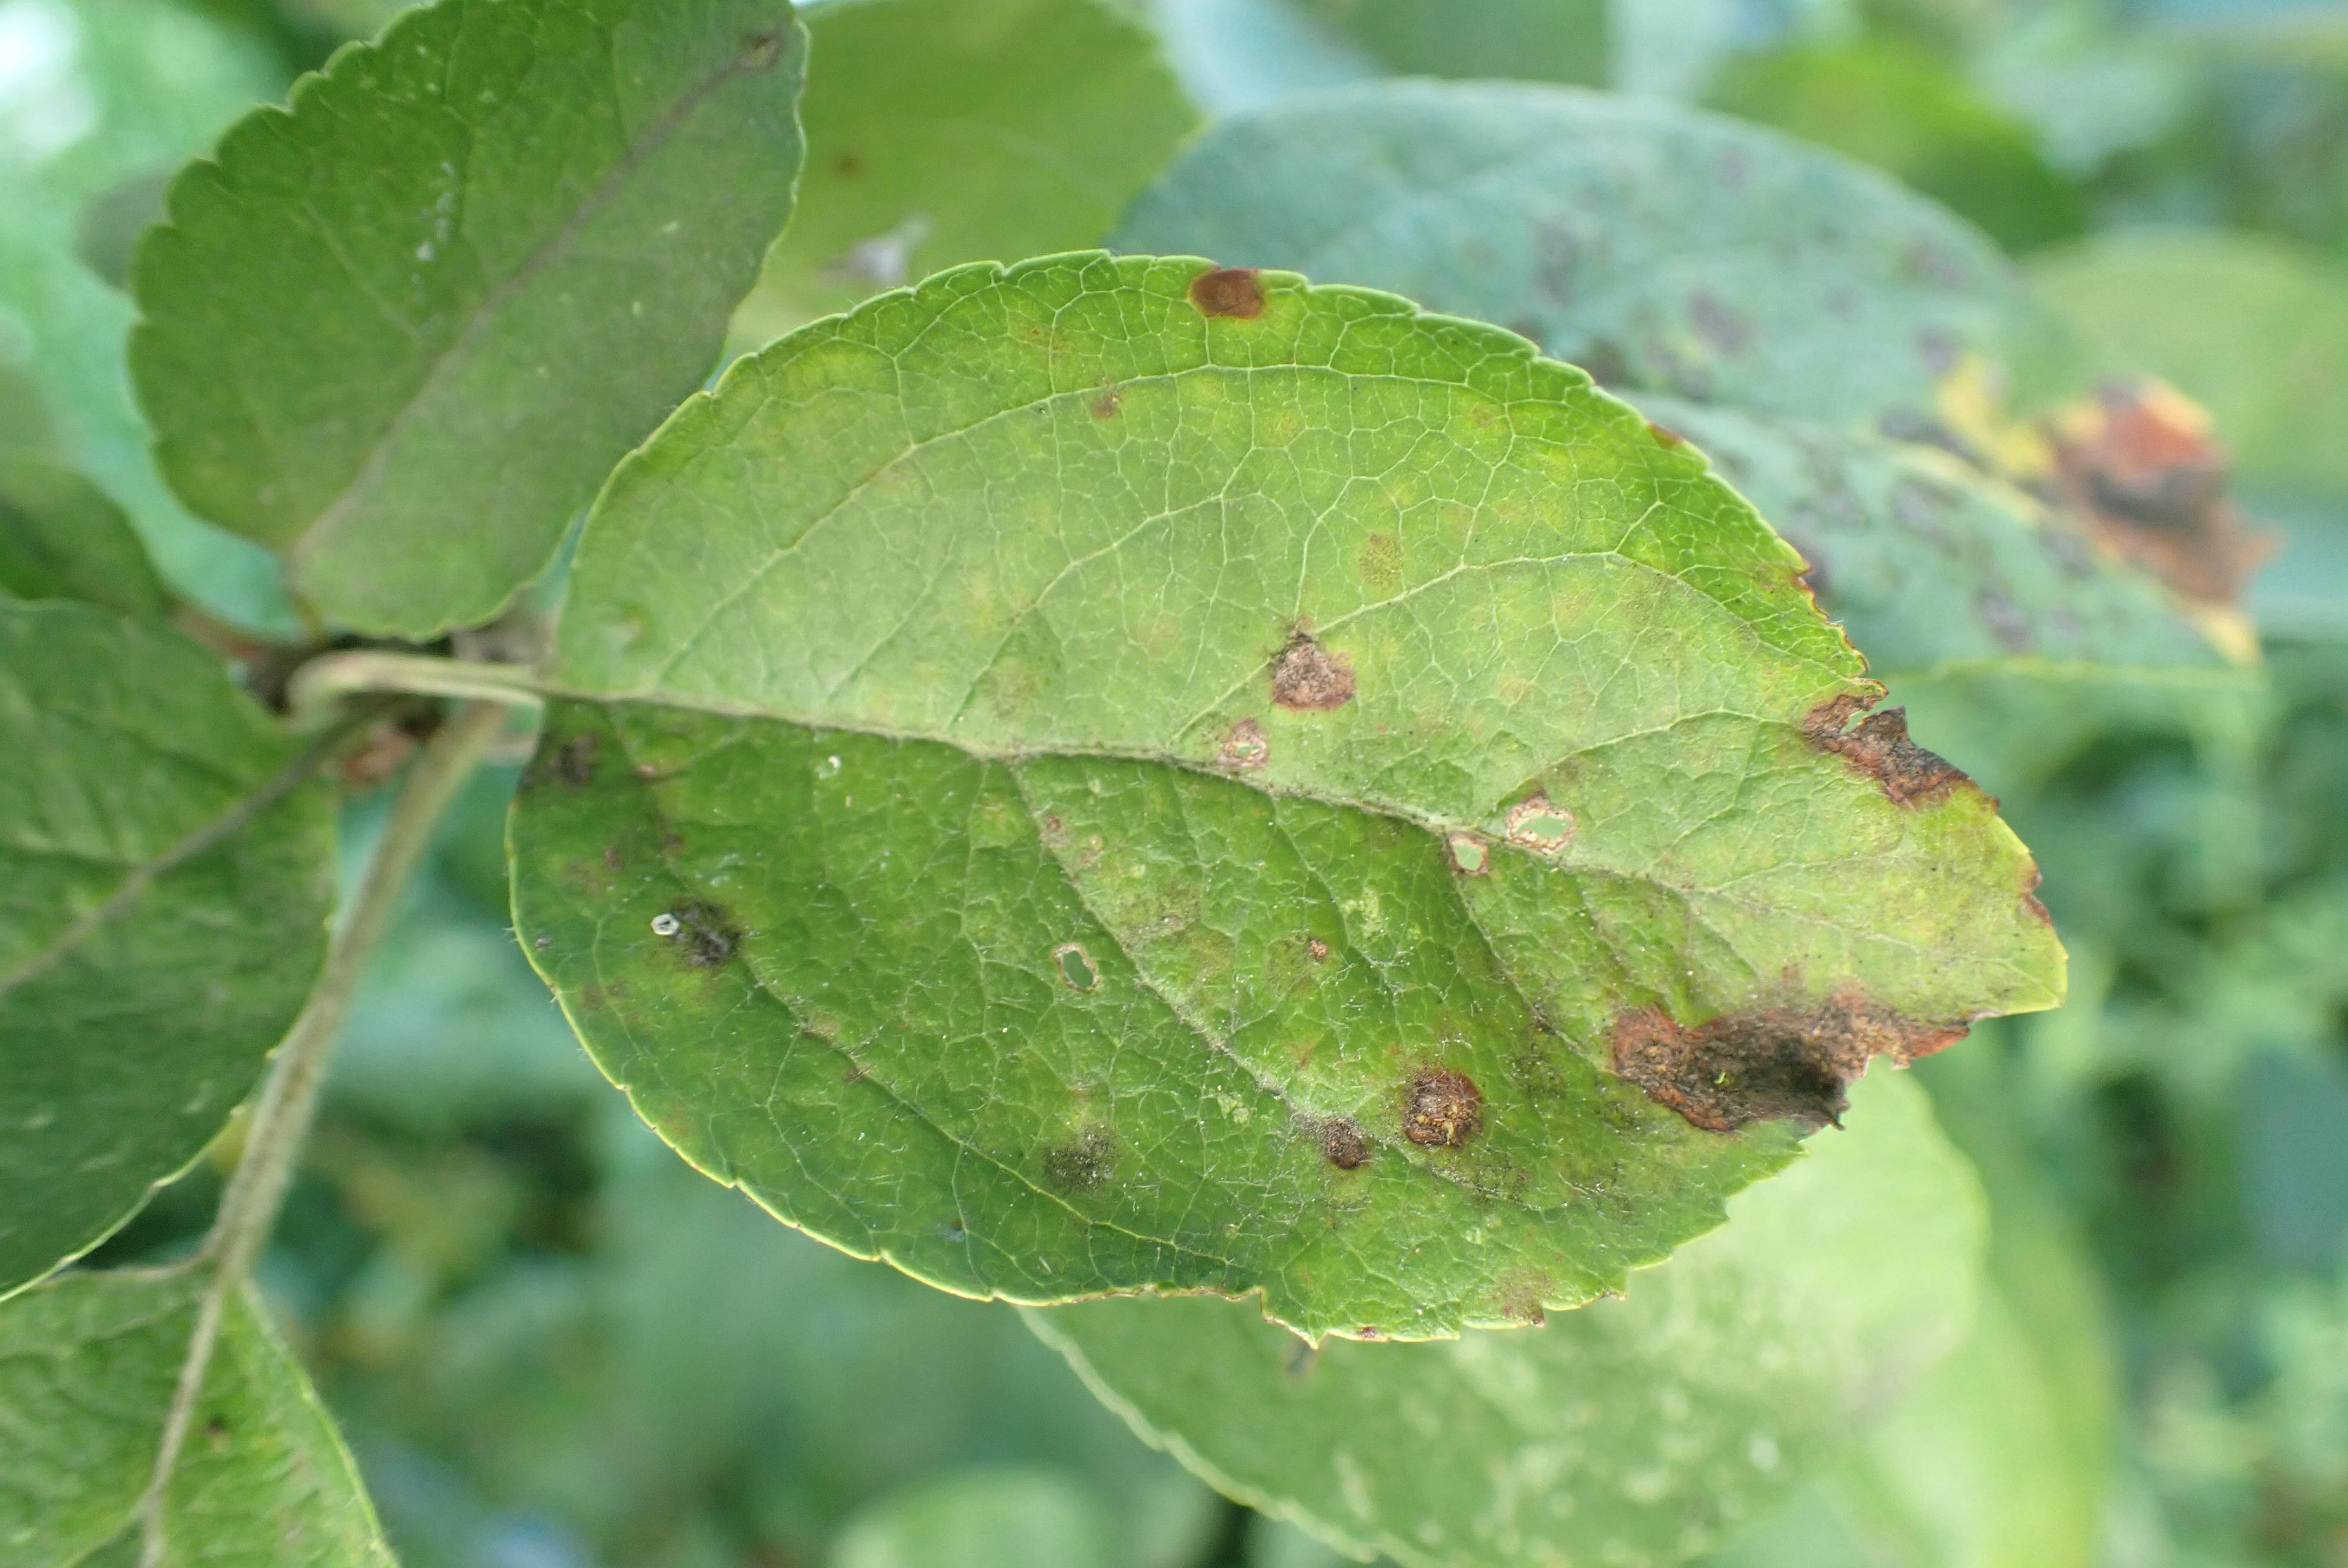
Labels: complex